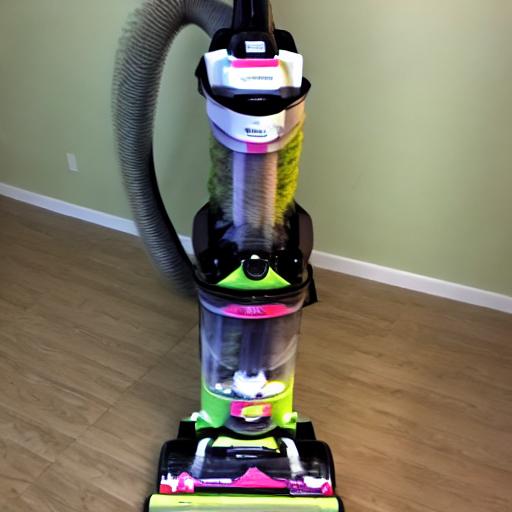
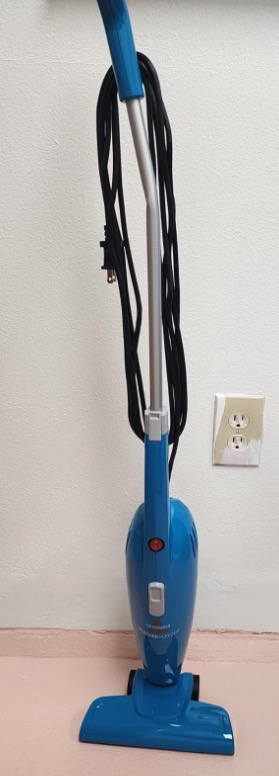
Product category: items_vacuum
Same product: no